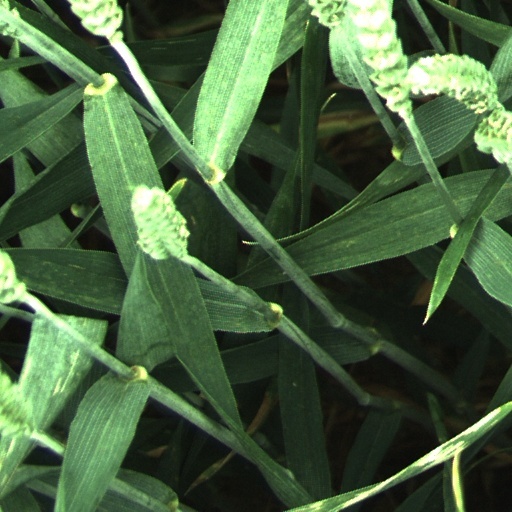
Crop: wheat